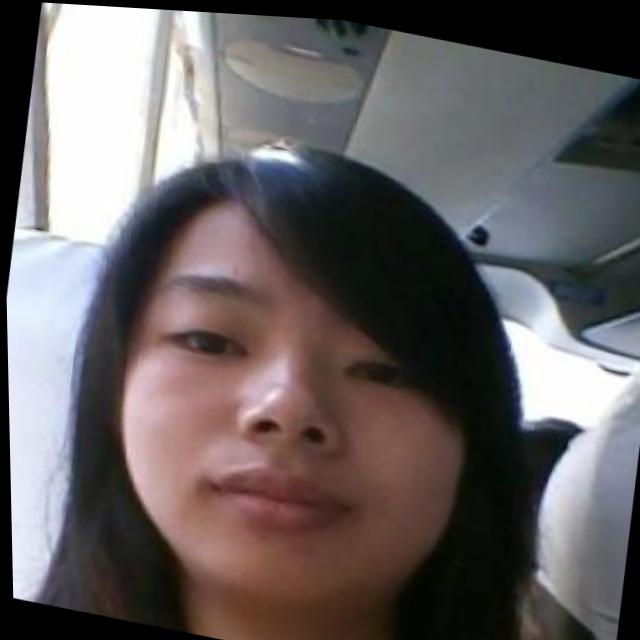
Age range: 21-44